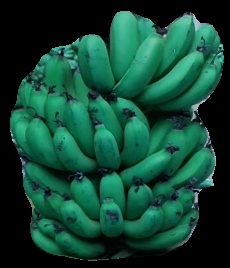
Variety: pachbale
Grade: grade2